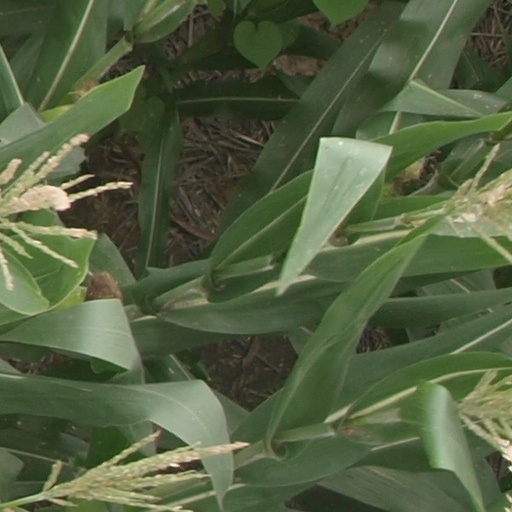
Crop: maize; corn